Professional wrestling championship

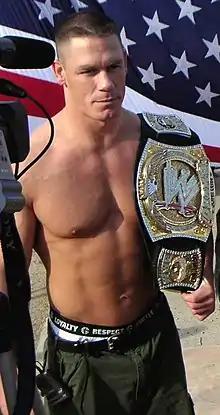
Record 14-time WWE Champion John Cena. With his three reigns as World Heavyweight Champion, Cena is recognized by WWE for the most world title reigns at 17.

The world heavyweight championship (also just world championship) is the name given to the championship that is typically presented as being the most prestigious of those contested within a promotion. The wrestler holding a championship with this name is most commonly referred to as the "world heavyweight champion" or "world champion" (though some promotions may use synonymous/alternate terms, such as the AAA Mega Championship of Lucha Libre AAA World Wide or the Undisputed WWE Championship, the premier title of WWE).